Njaan

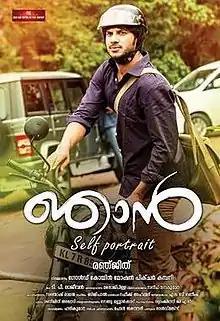
Film poster

Njaan (English: ""I"") is a 2014 Indian Malayalam-language period drama film directed by Ranjith with Dulquer Salmaan in a dual role as K.T.N Kotoor and Ravi Chandrashekhar, along with Jyothi Krishna, Anumol and Shruti Ramachandran as the female leads. The movie is based on the novel "K T N Kottur Ezhuthum Jeevithavum" by T. P. Rajeevan, which is set against the backdrop of India's freedom struggle and depicts history of a Kerala village. The film was released on 19 September 2014.